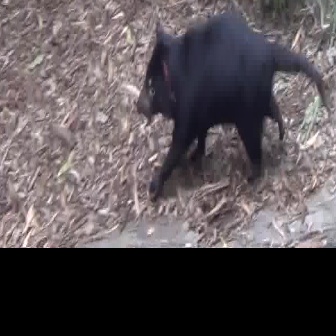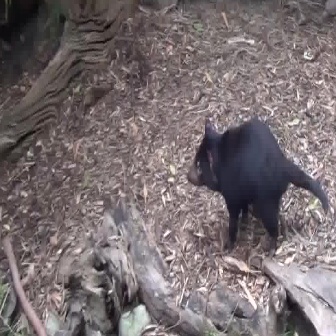
  Please identify the target specified by the bounding box [136,8,328,200] in the first image and locate it in the second image. Return the coordinates in [x_min,y_min,x_max,y_max] format.
Answer: [186,117,327,258]